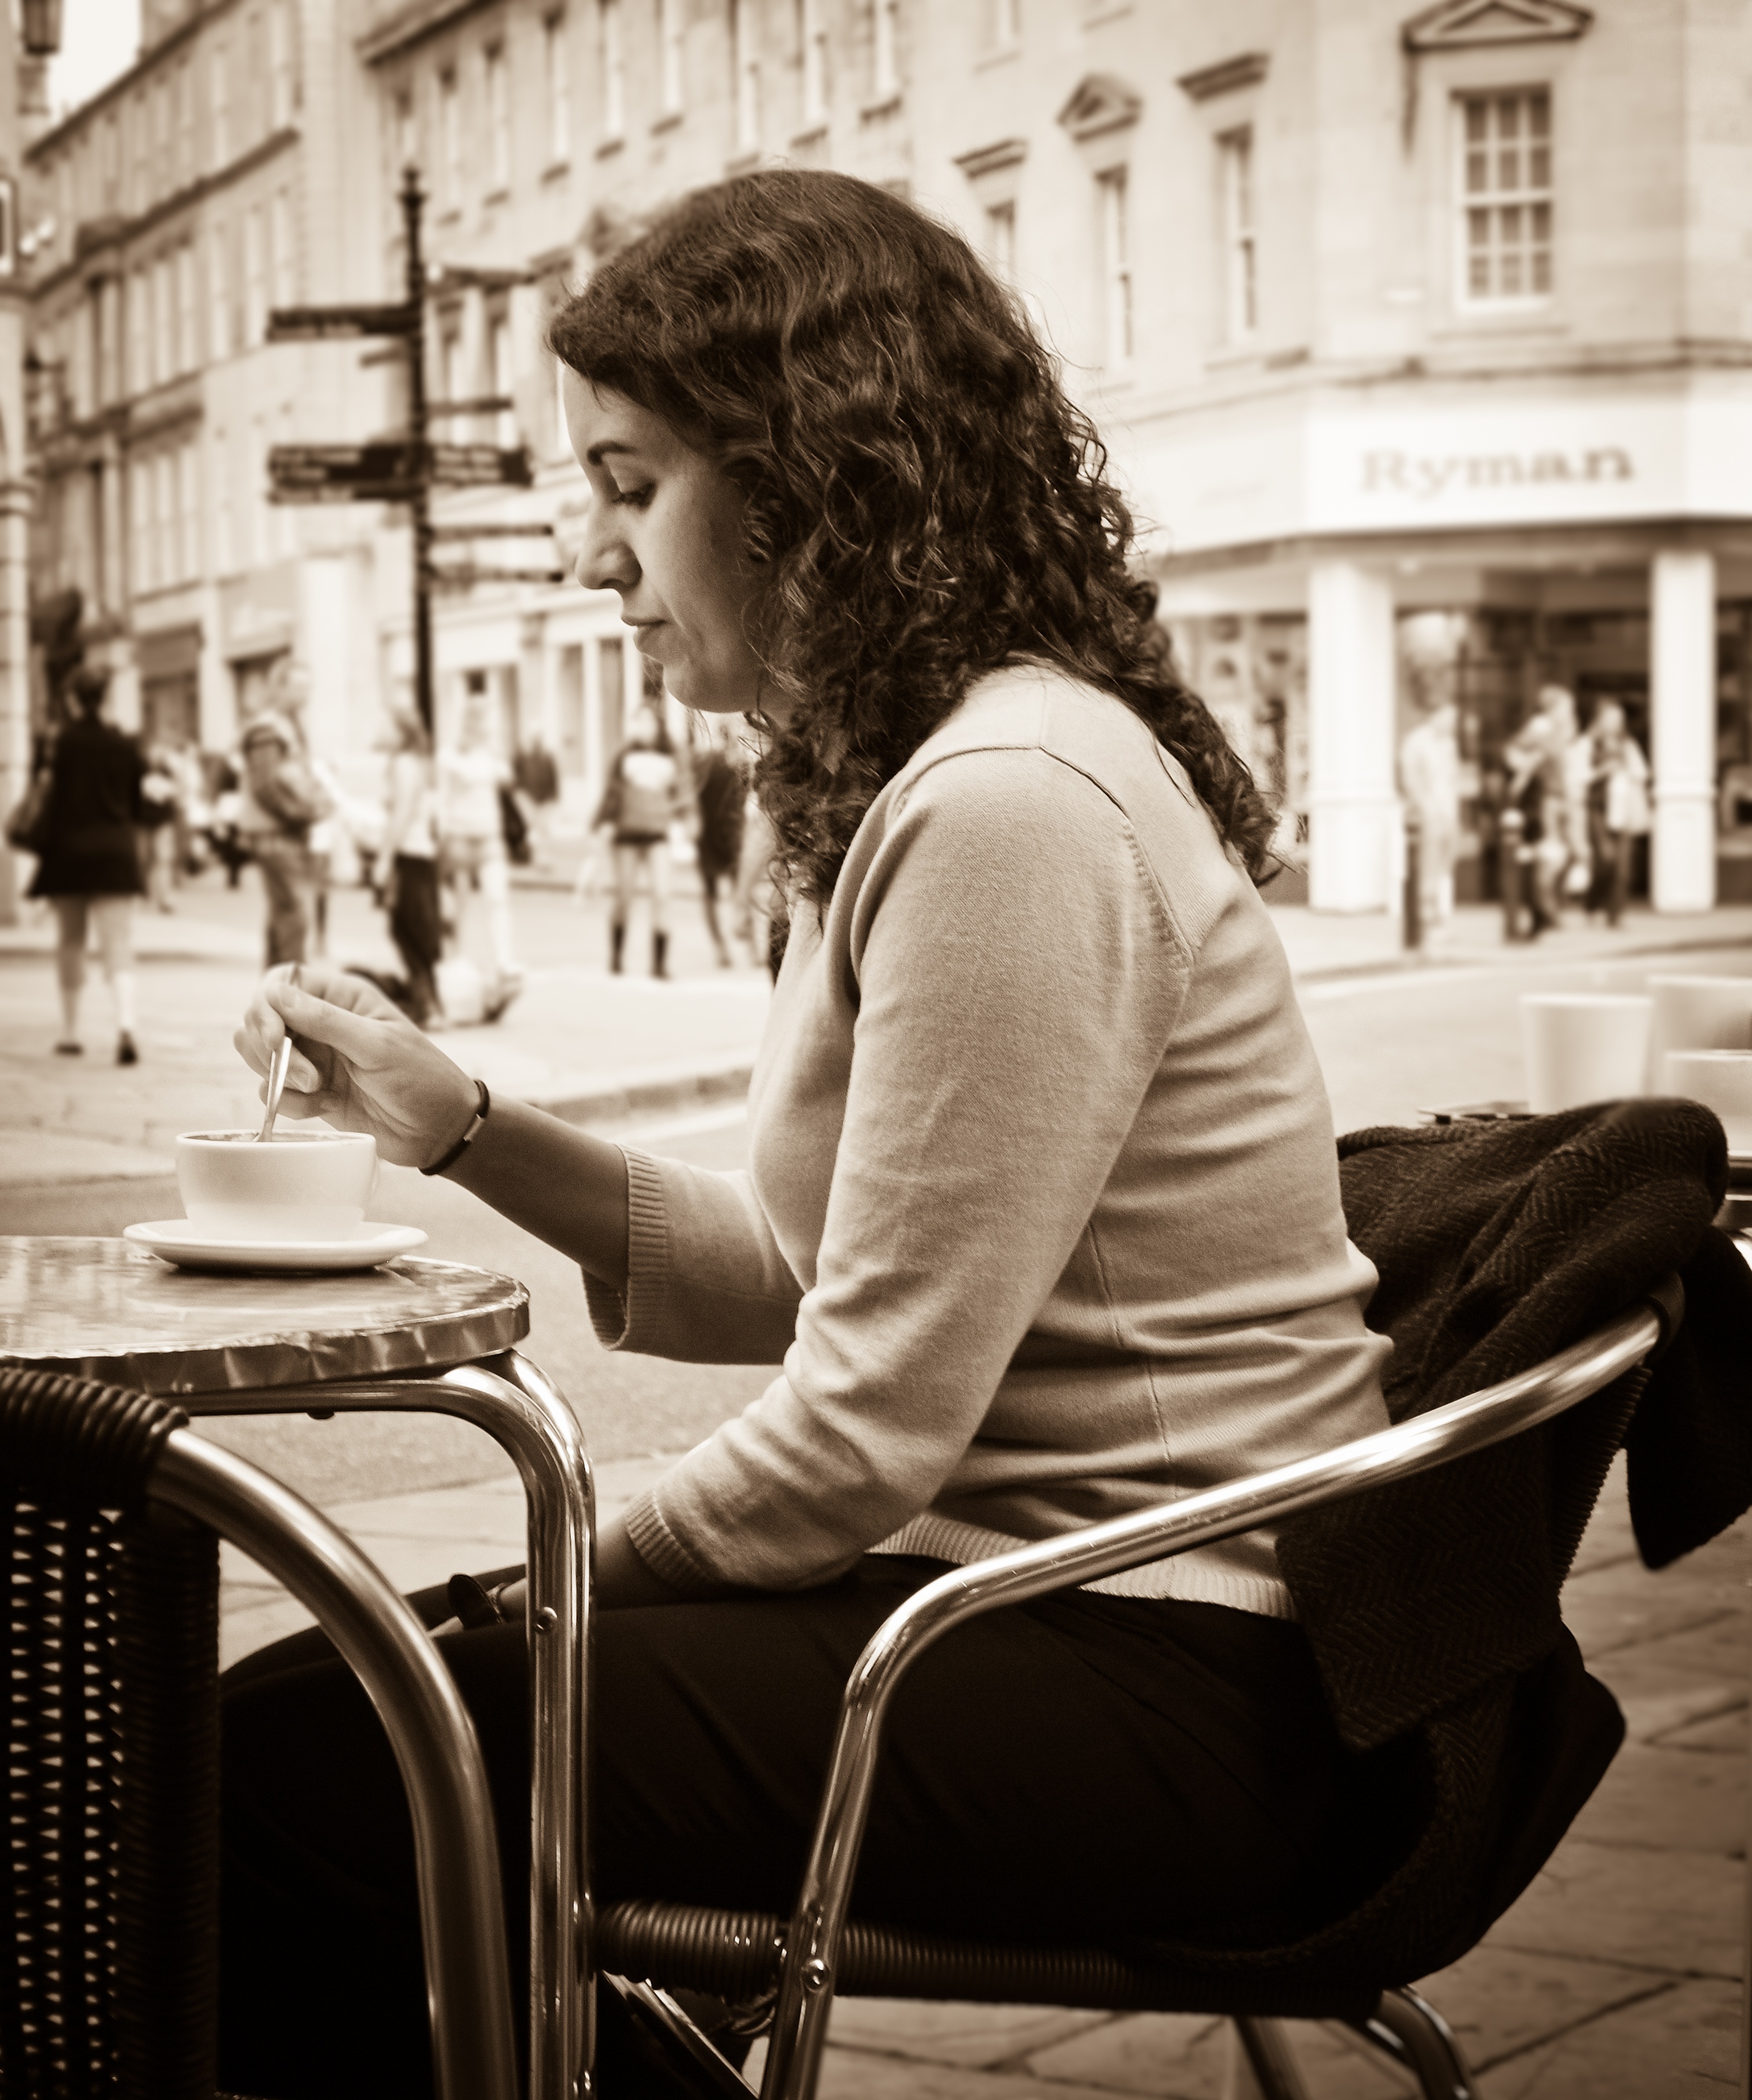
person, coffee, black and white, girl, woman, road, white, street, photography, view, old, city, tourist, travel, cappuccino, portrait, color, sitting, shopping, black, monochrome, lady, tourism, outdoors, england, drinking, photograph, beauty, british, bath, resting, avon, somerset, monochrome photography, human positions